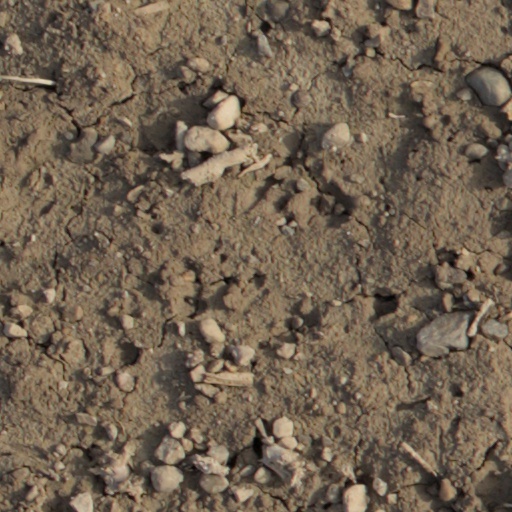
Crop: wheat